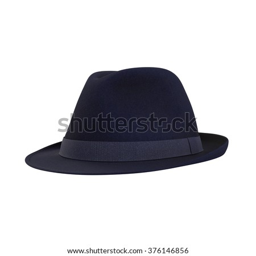
blue fedora hat isolated on a white background